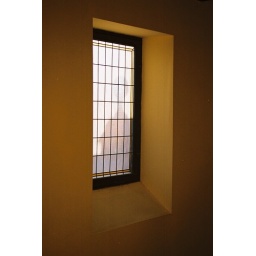
through the window the shadow of the tower we stand in is visible